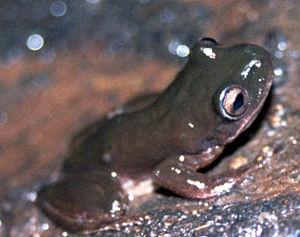
Ptychohyla salvadorensis est une espèce d'amphibiens de la famille des Hylidae.
Ptychohyla est un genre d'amphibiens de la famille des Hylidae.